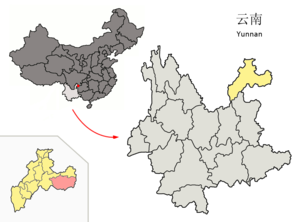
Le xian de Zhenxiong est un district administratif de la province du Yunnan en Chine. Il est placé sous la juridiction de la ville-préfecture de Zhaotong.